Pierre Dalle Nogare

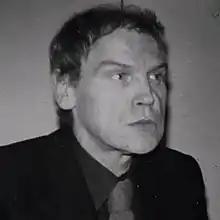
Pierre Dalle Nogare

Pierre Dalle Nogare (22 December 1934, in Paris – 1984) was a French poet, novelist and playwright. In 1970, he was awarded the Prix Guillaume-Apollinaire for "Corps imaginaire" published by Flammarion.